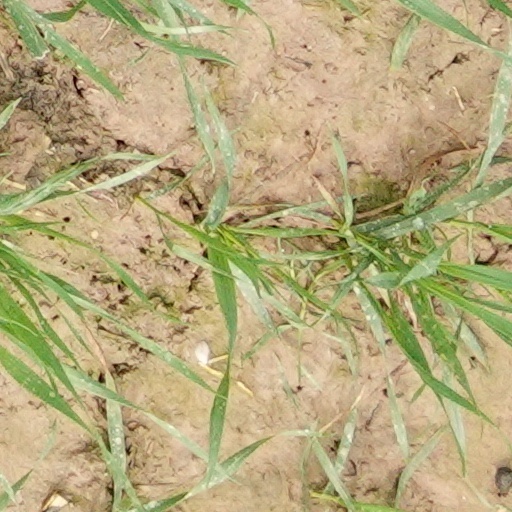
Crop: wheat